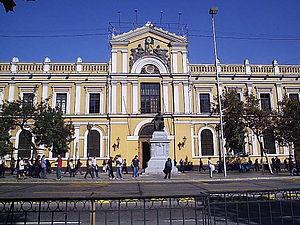
Le Chili, en forme longue république du Chili, en espagnol : Chile, ou República de Chile, est un pays d’Amérique du Sud partageant ses frontières avec le Pérou et la Bolivie au nord d'une part, et l’Argentine au nord-est, à l'est et au sud-est d'autre part, et dont le territoire forme une étroite bande allant du désert d'Atacama jusqu'au cap Horn. L'île de Pâques, située à 3 000 kilomètres de Valparaíso dans l'océan Pacifique, fait partie du Chili depuis 1888. La superficie du pays est de 756 102 km². Le gouvernement revendique aussi une possession sur le continent Antarctique : le Territoire chilien de l'Antarctique correspond aux longitudes 53° W et 90° W et est situé au sud du soixante-cinquième parallèle sud.